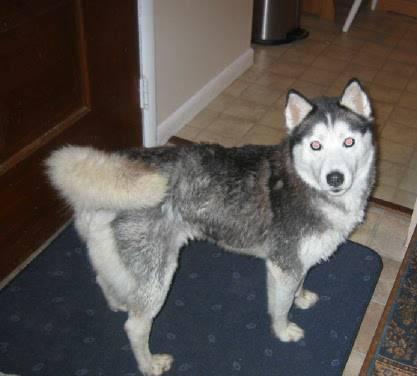
dog